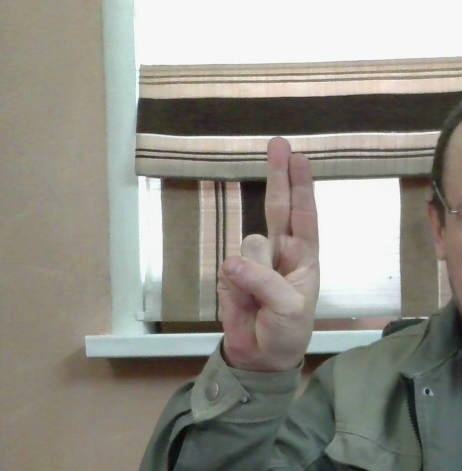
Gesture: two_up